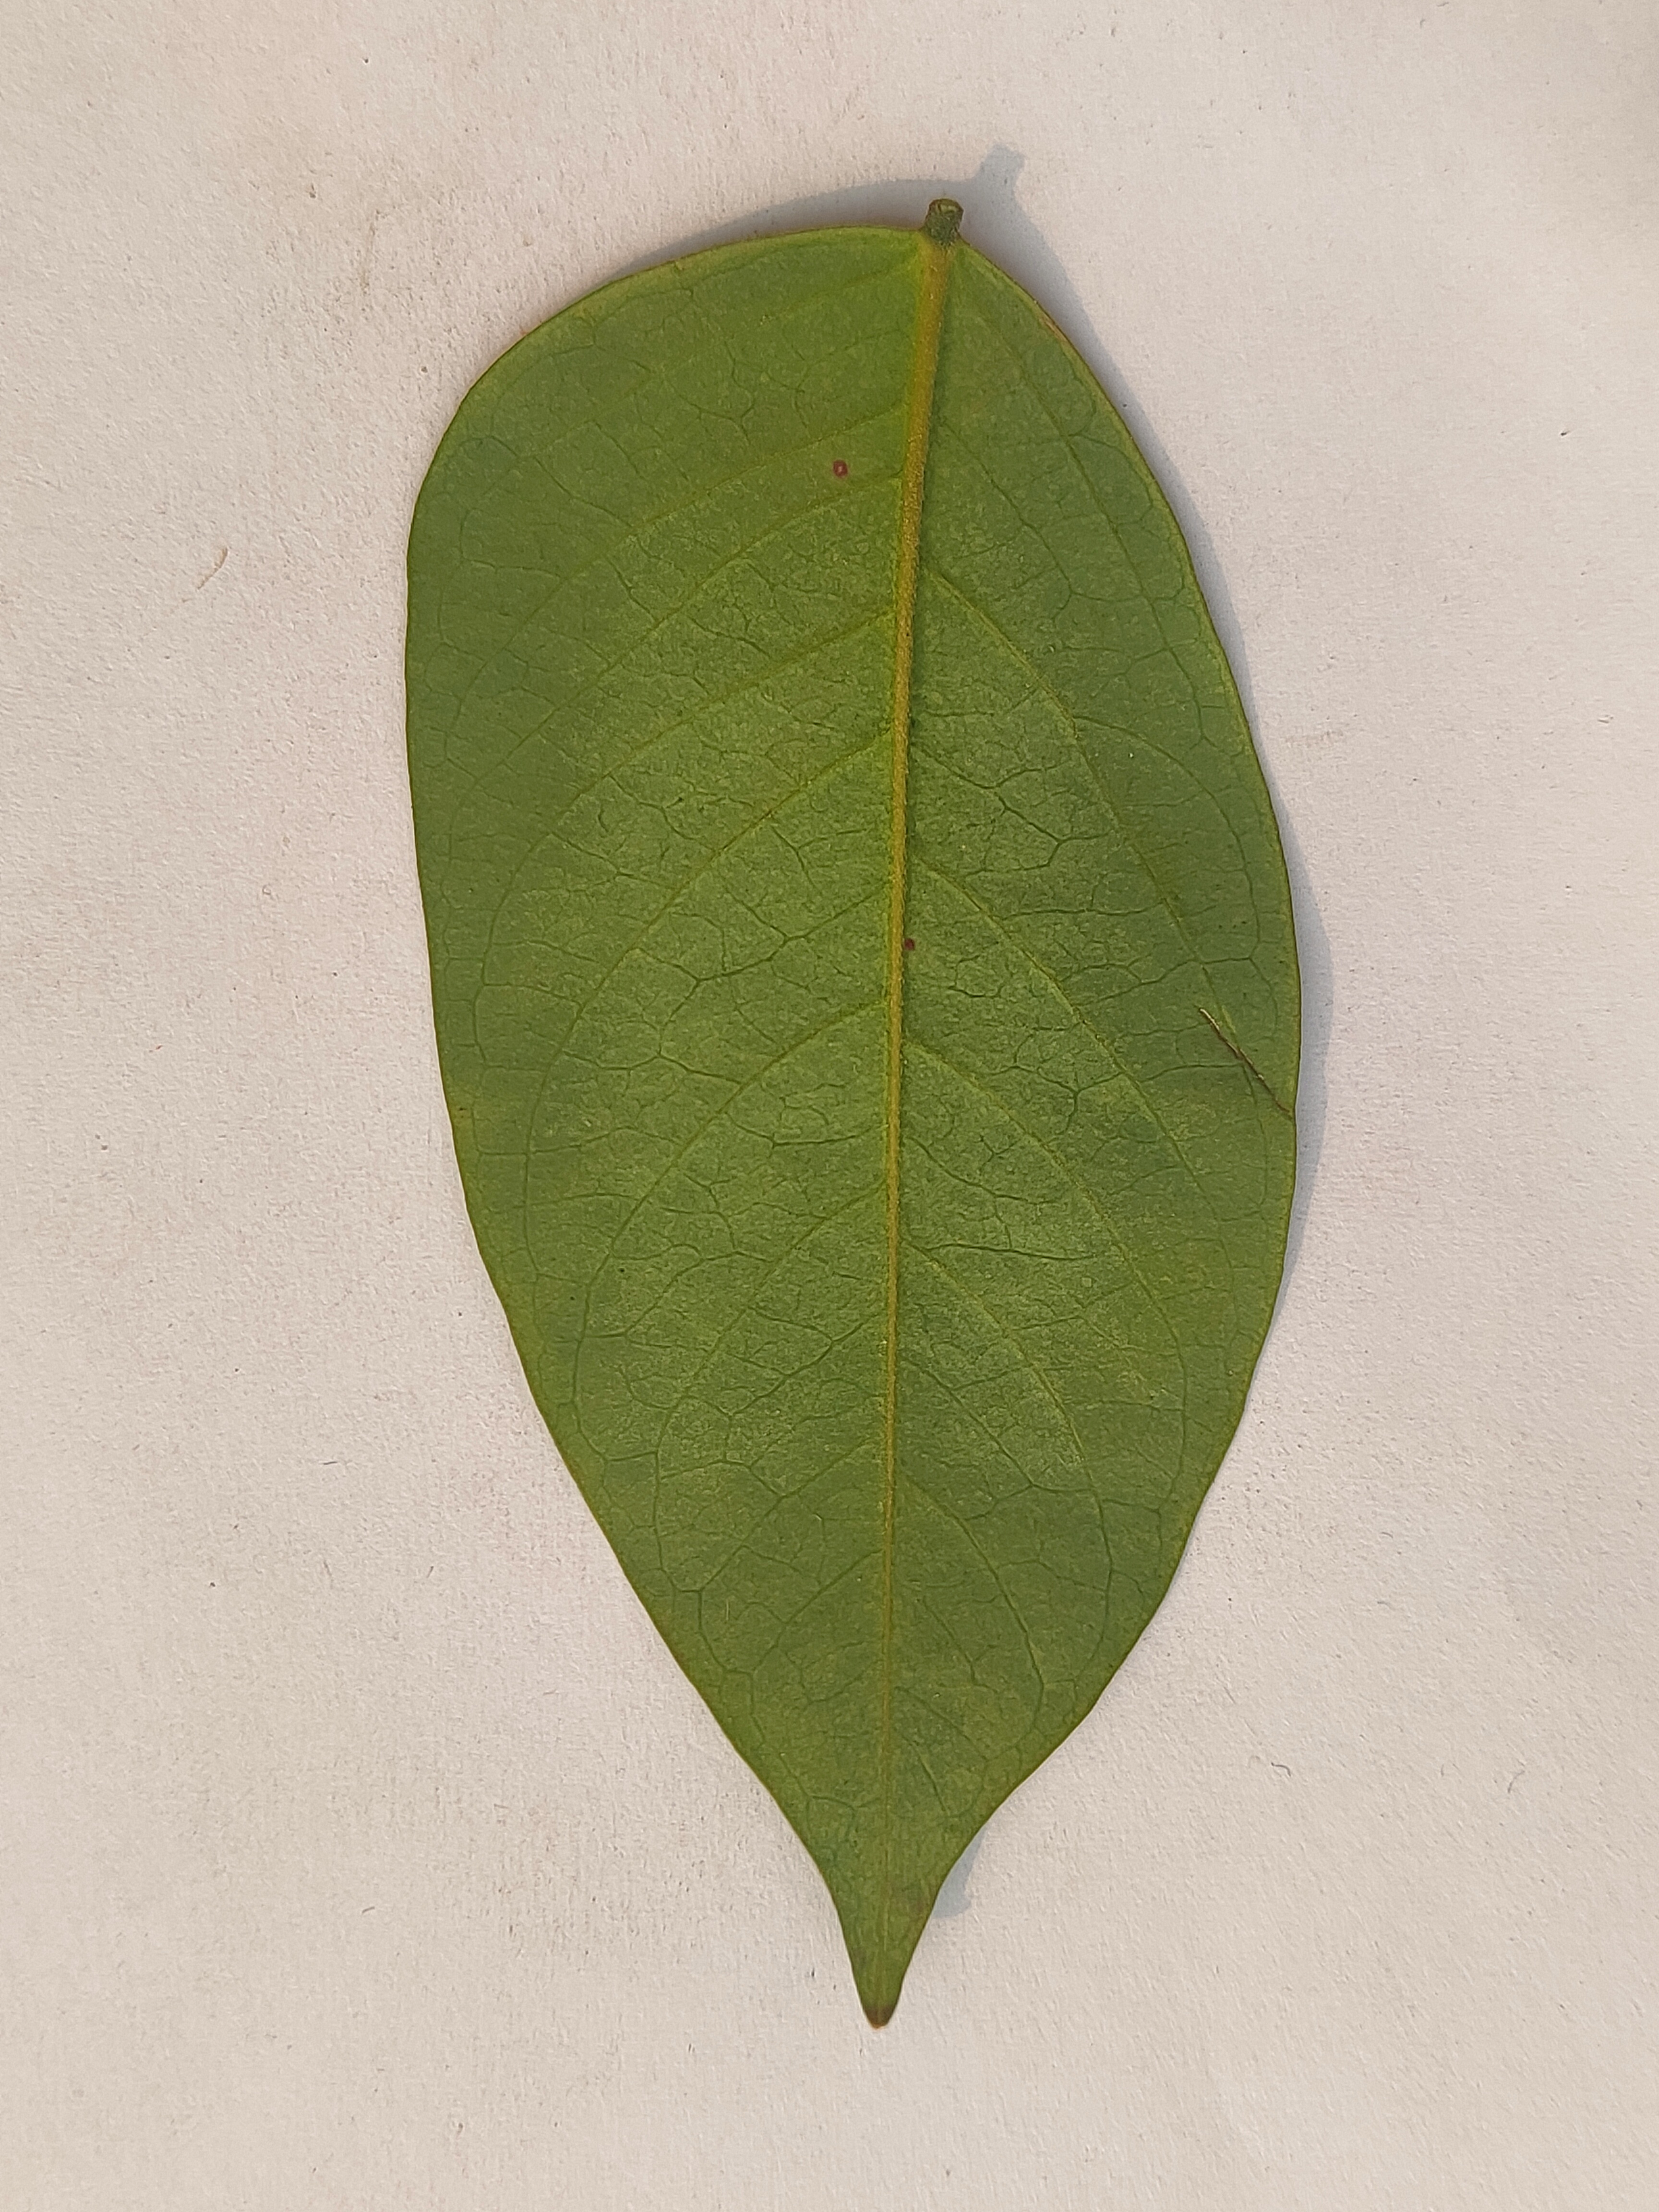
Leaf variety: Star Fruit